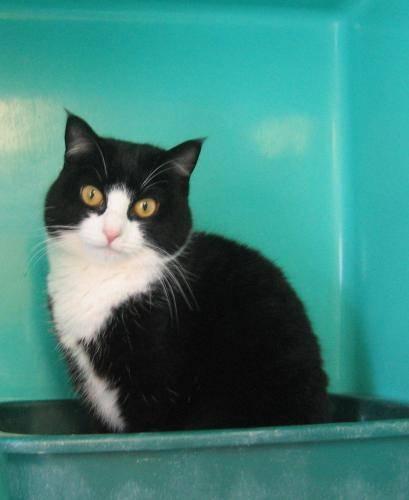
cat